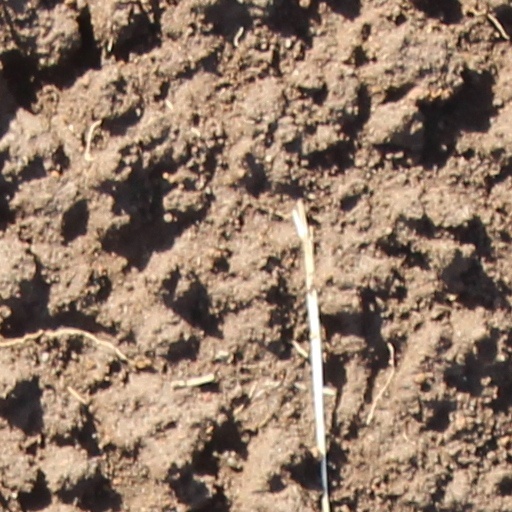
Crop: wheat